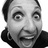
Emotion: happy